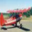
Label: airplane